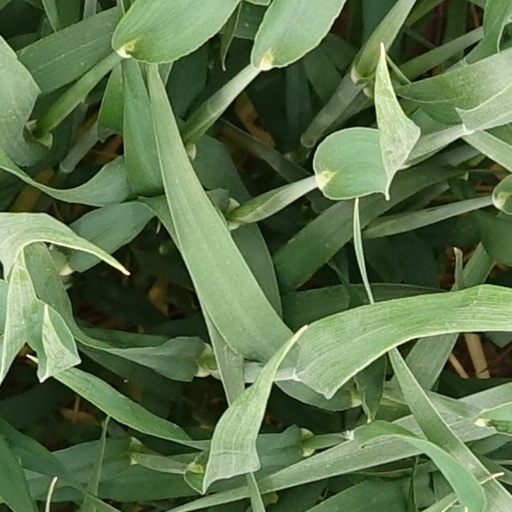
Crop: wheat